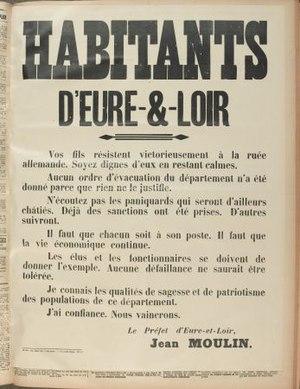
Le 13 juin 1940, alors que l’exode engorge les routes, le Préfet s’élève contre ce mouvement de fuite, selon lui contraire au devoir des Français. Il porte un regard sévère sur l’exode et craint que le phénomène ne se renforce de lui-même. Il en appelle à la dignité et au patriotisme mais, comme si ces deux valeurs ne devaient pas suffire, prévient aussi que des sanctions seront prises contre ceux qui excitent le sentiment de panique et inquiètent les foules (ce sont les «
Illiers-Combray est une commune française située dans le département d'Eure-et-Loir en région Centre-Val de Loire.